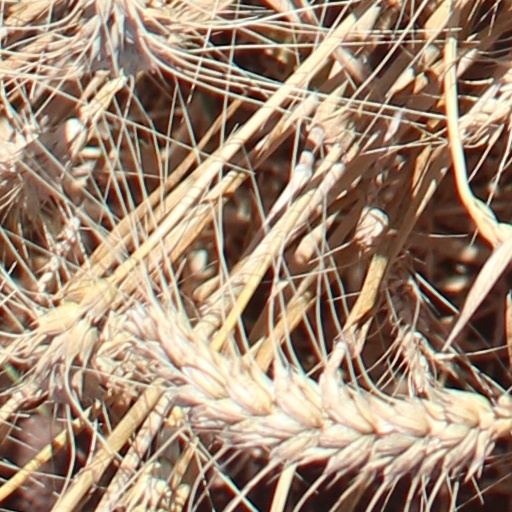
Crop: wheat